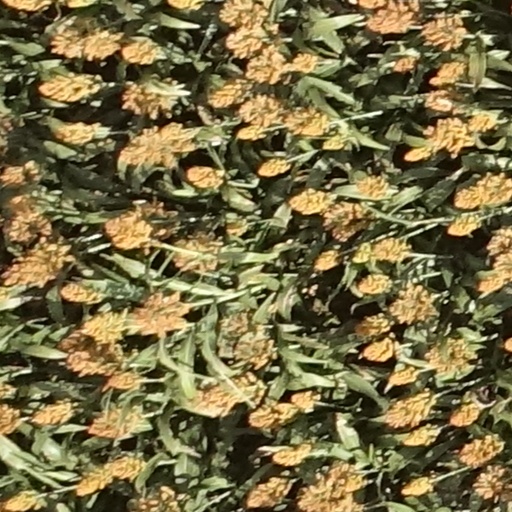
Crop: sorghum